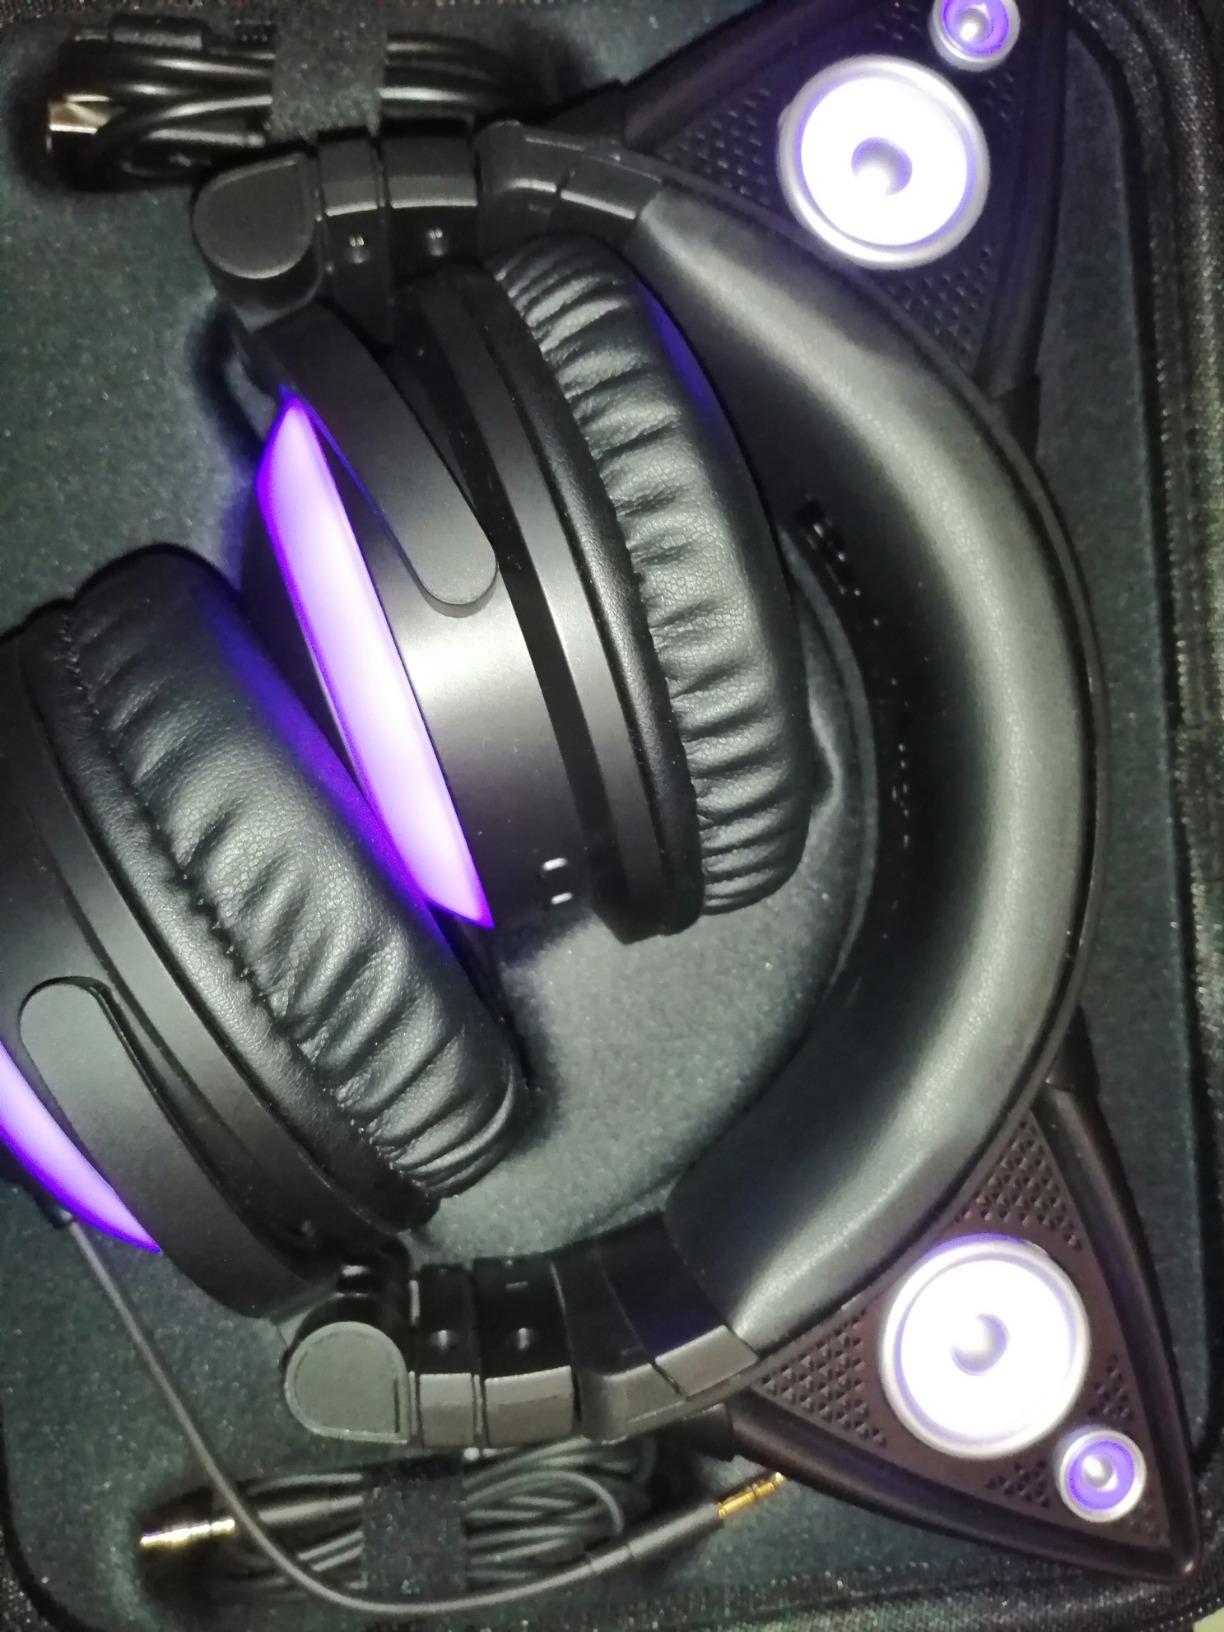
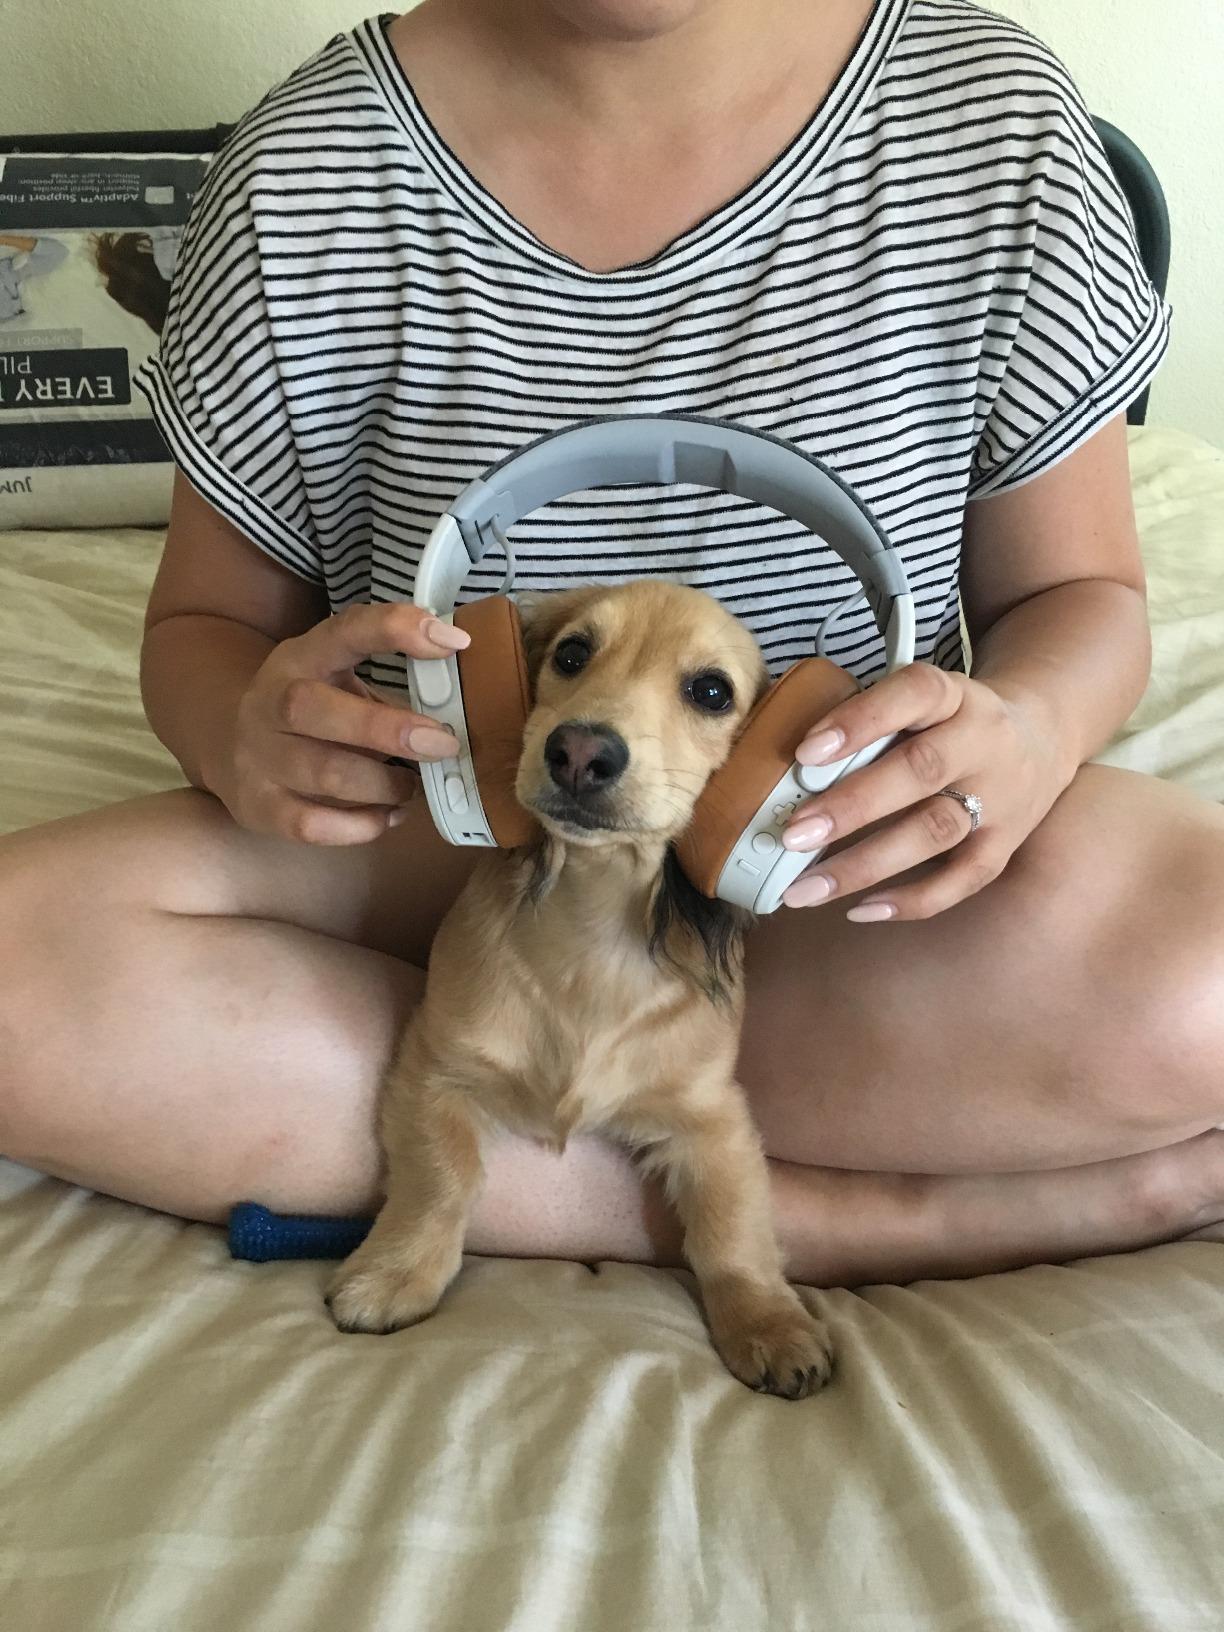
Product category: headphones
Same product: no